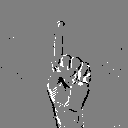
ASL letter: z